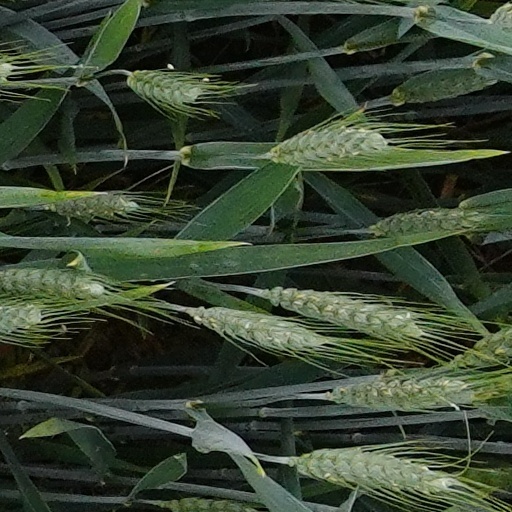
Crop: wheat